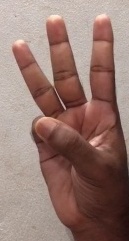
ASL sign: 6